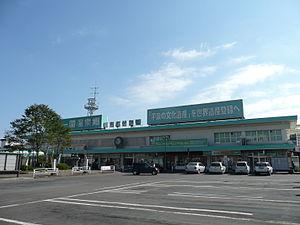
La gare d'Ichinoseki est une gare ferroviaire située à Ichinoseki, dans la préfecture d'Iwate, au nord-est du Japon. Elle appartient au réseau JR East.